Furka Steam Railway

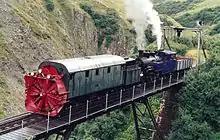
Rotary snowplough at the Steffenbach bridge

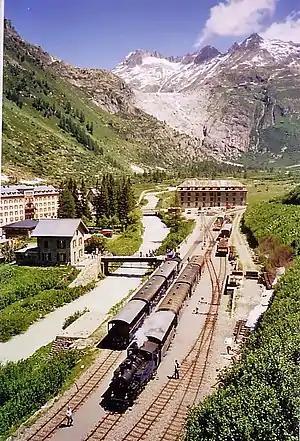
Gletsch railway station

The section of line was always a severe operational difficulty for the FO as its high altitude rendered it impassable due to snow and ice for much of the winter season, hence its being abandoned and a tunnel constructed. This has remained a headache for the DFB, as every year it must be closed down and then reopened, an expensive process which involves the removal and replacement of a specially folding transportable bridge that would otherwise be damaged by the snow every year.